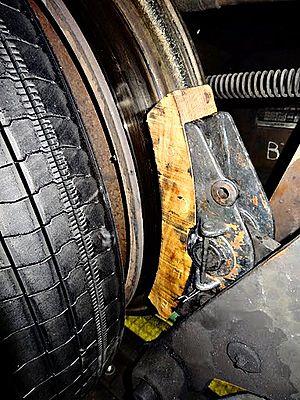
Système de freinage du métro marseillais
Le MPM 76 est un modèle de métro sur pneumatiques circulant sur le métro de Marseille.
Le Hêtre commun, Fagus sylvatica, couramment désigné simplement comme le hêtre est une espèce d'arbres à feuilles caduques, indigène d'Europe, appartenant à la famille des Fagaceae, tout comme le chêne et le châtaignier.
Le frein à sabot ou frein à bloc est constitué d'une pièce mobile, le sabot, qui vient s'appliquer sur la roue ou un dispositif qui en est solidaire. Il est encore employé, notamment dans les transports ferroviaires. Le frein de Prony, conçu à des fins métrologiques, est un exemple de frein à sabots.